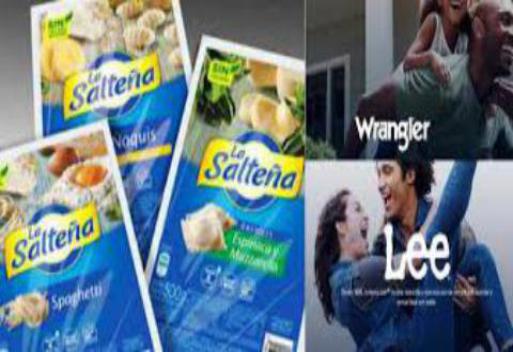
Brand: la saltena
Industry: Food